Mōtsū-ji

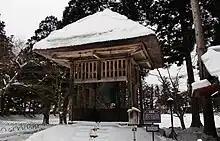
The belfry of Mōtsū-ji

The temple was rebuilt during the Edo period; however, the current structures were not located on the original foundations and are not reconstructions of the original buildings. The current temple buildings consist of a Hondō enshrining a Yakushi Nyōrai, and a Jogyō-dō meditation hall. The pond and surrounding Pure Land garden is preserved much as it was 800 years ago. The designer of the garden is unknown, but was clearly familiar with the (an 11th-century treatise on garden making). The garden consists of a large pond with two islands, one peninsula on the southeast shore, and three on the south shore. On the north shore of the pond are the remains of the original main hall, bell tower and sutra repository. In the original garden, bridges connected this hall with the central island (which was shaped like a ) and the great south gate. The shoreline, with its beach, peninsulas and rugged mountain rocks, is thought to represent the seacoast. There are beautiful plantings of cherry trees, irises, lotus, bush clover and maples. Various festivals are held throughout the year.